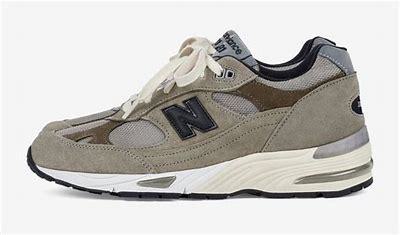
Brand: New
Model: Balance New Balance 991 Made In England Marathon